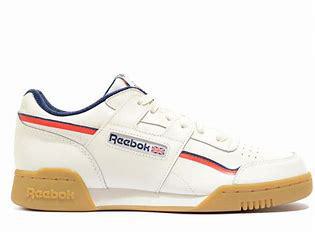
Brand: Reebok
Model: Workout Plus Mu